Iran–PJAK conflict

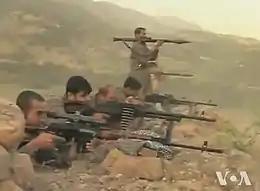

The exact history of PJAK is widely disputed. Turkey and Iran claim that PJAK is no more than an offshoot of the Kurdistan Workers' Party (PKK). According to some sources, members of the PKK founded the PJAK in 2004 as an Iranian equivalent to their leftist-nationalist insurgency against the Turkish government.